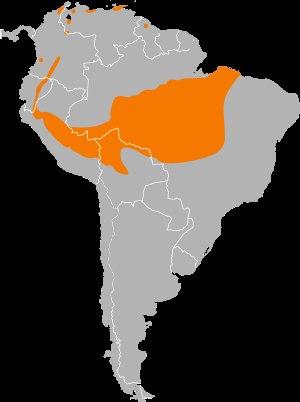
Le Tinamou tao est une espèce d'oiseaux appartenant à la famille des Tinamidae.